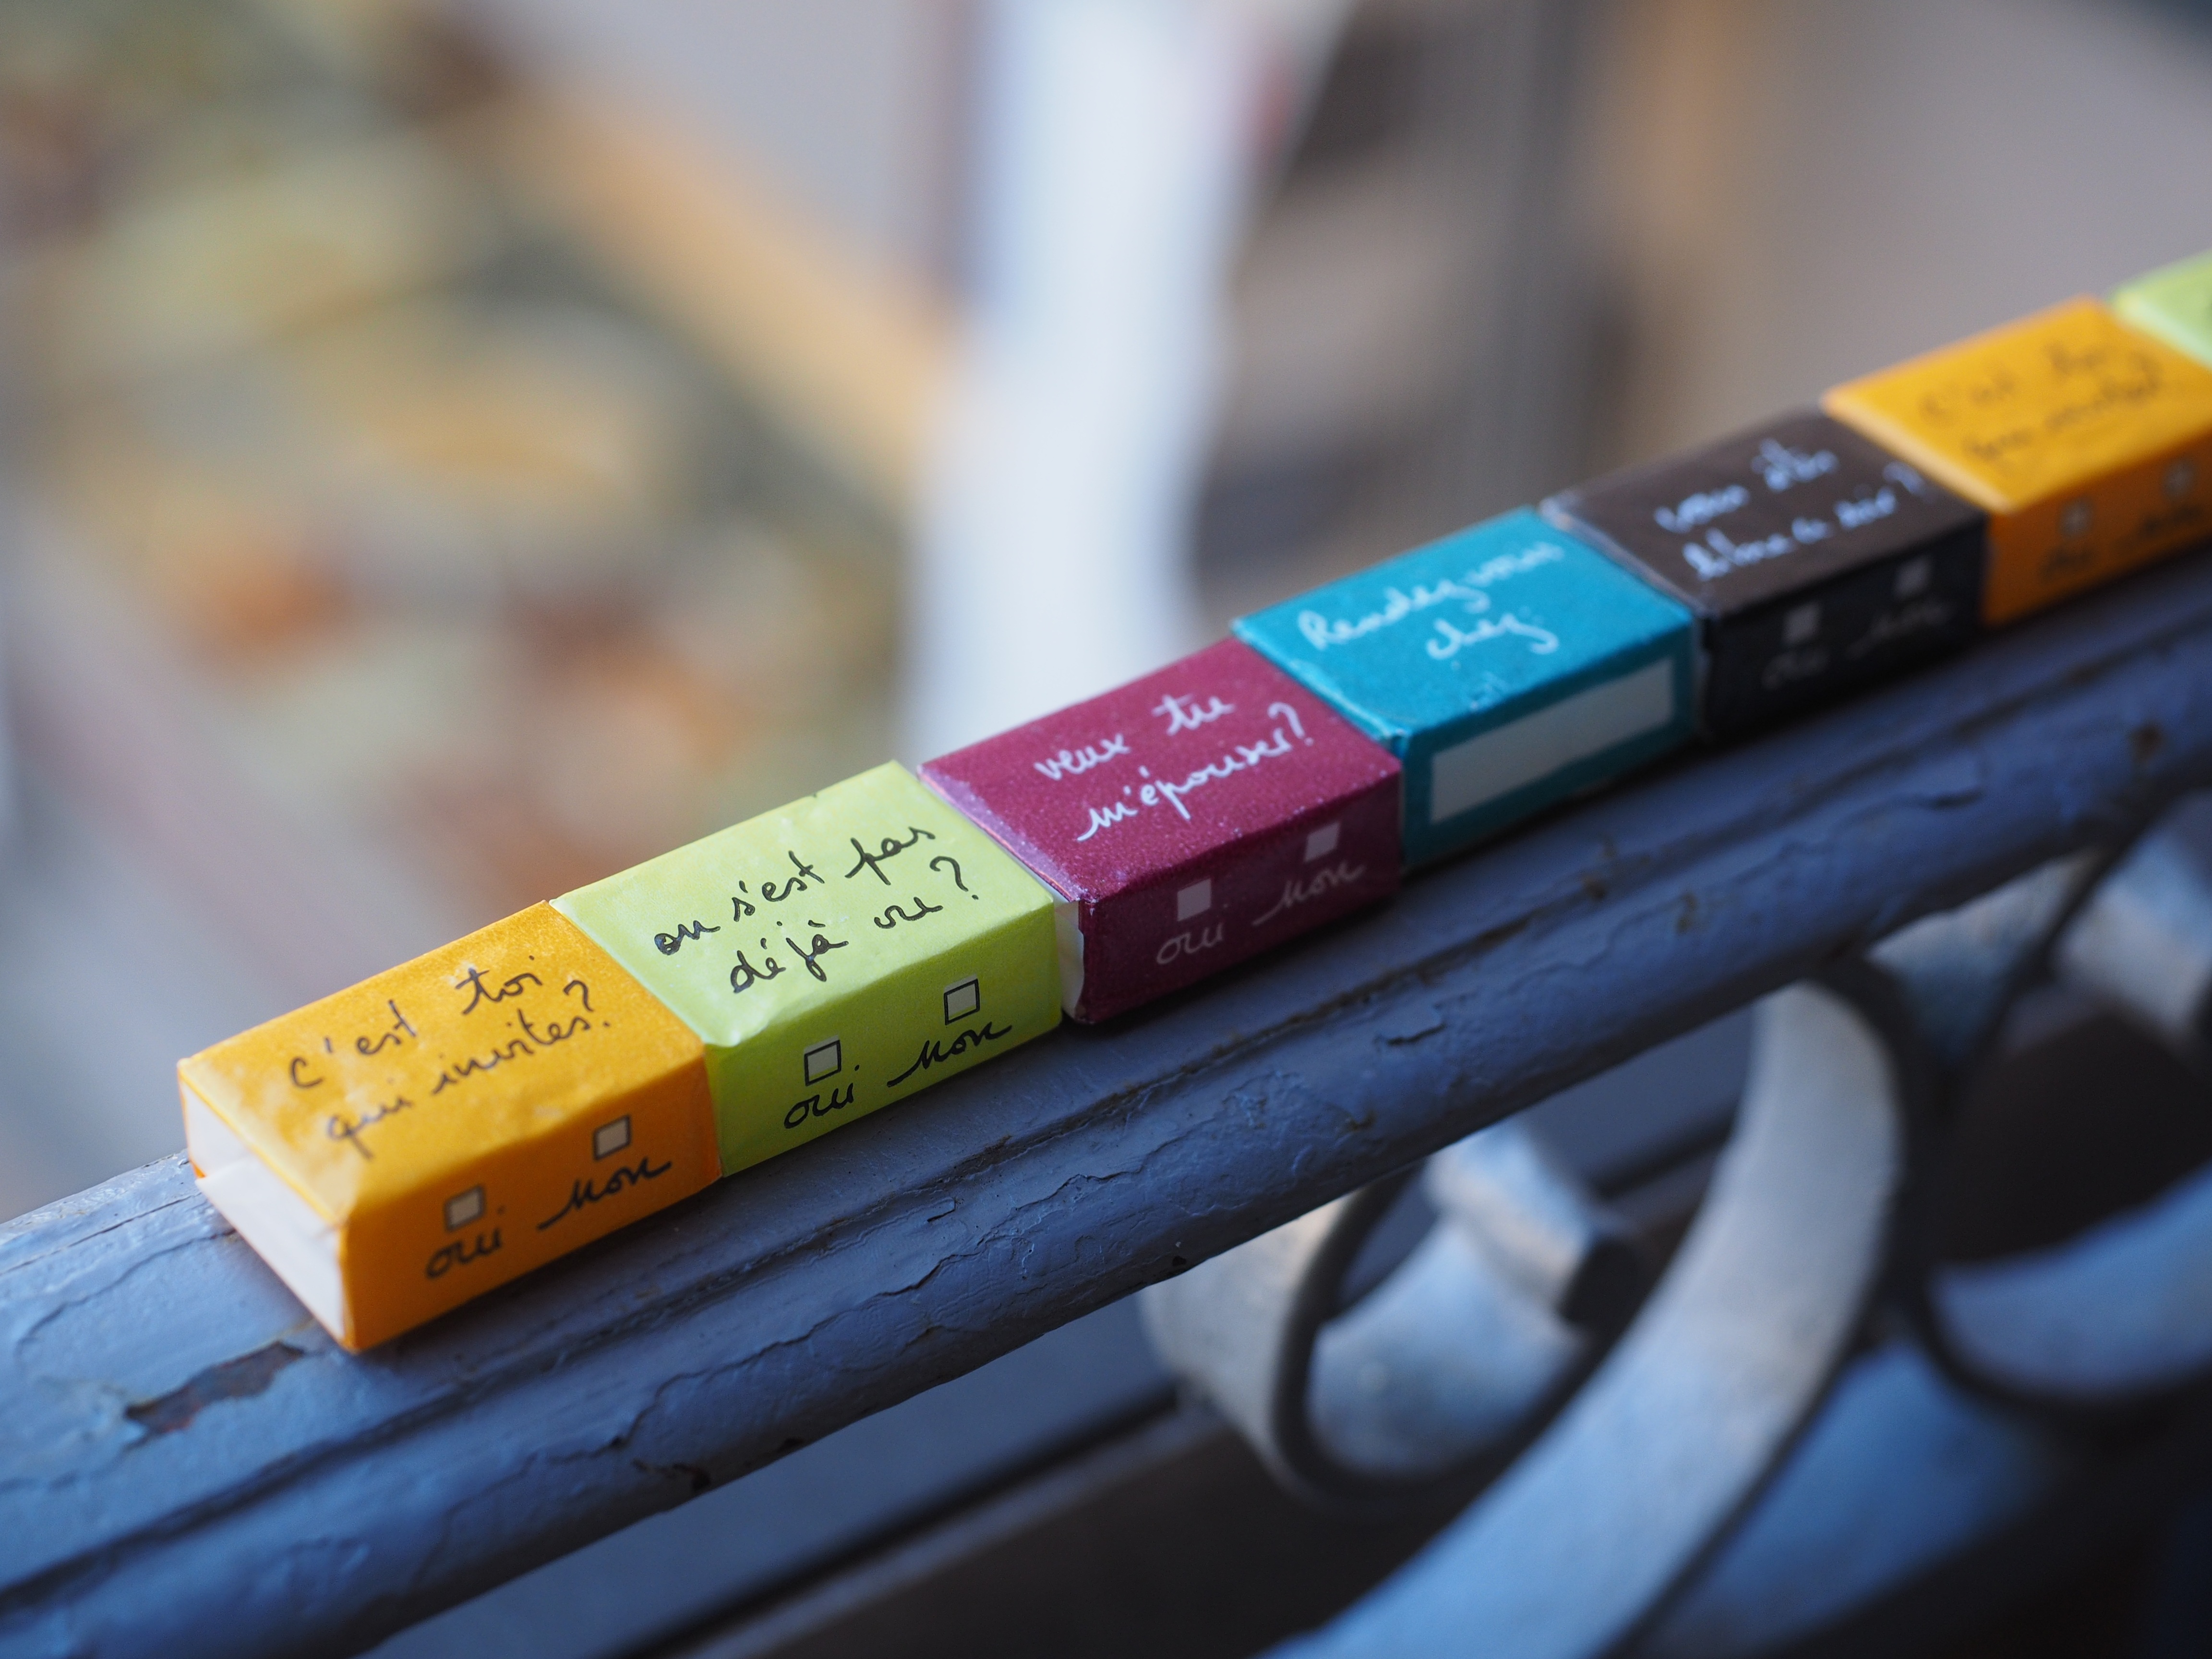
sweet, number, food, color, colorful, yellow, energy, close up, calories, french, sugar, nutrition, cube, packaging, packed, crystalline, carbohydrates, staple food, unhealthy, commodity, sweeteners, sugar cube, proverbs, sugar lumps, household sugar, unhealthy diet, sweetener, granulated sugar, personal computer hardware